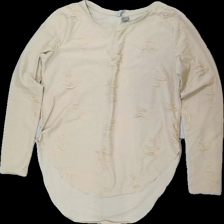
View: front
Type: Top
Category: Ladies
Brand: H&M
Brand text on label: divided
Colors: Beige
Material: 79% polyester 21% cotton
Cut: Regular
Size: S
Season: All
Damage location: middle center
Damage 2 location: middle right
Damage 3 location: bottom center
Price range: 50-100
Recommended usage: Reuse
Description: beige långärmad tröja med "hål"